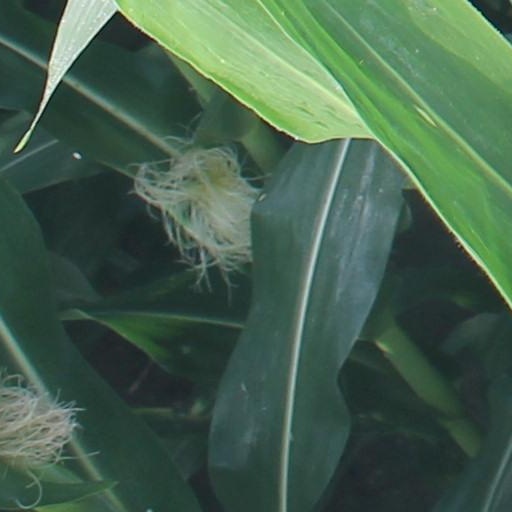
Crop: maize; corn